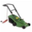
Label: lawn_mower